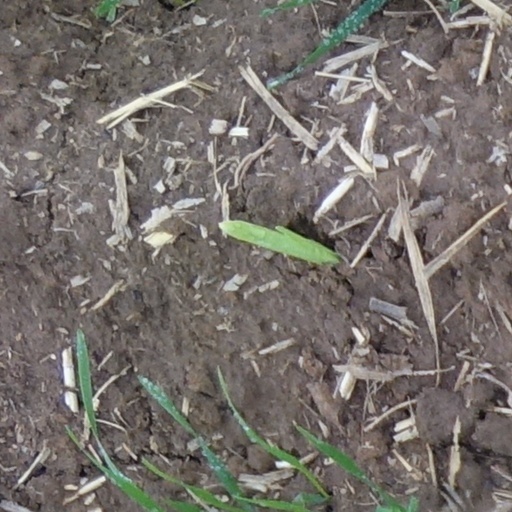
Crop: wheat